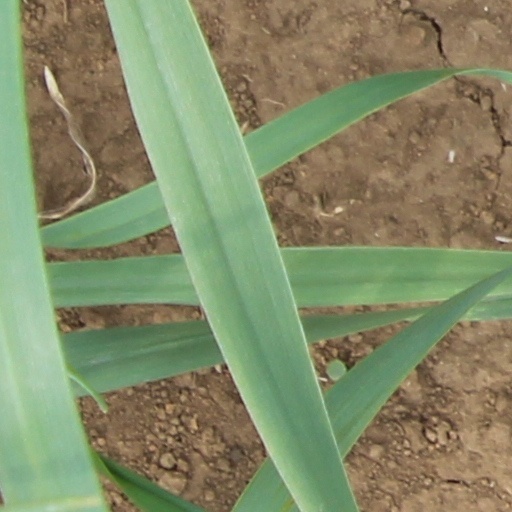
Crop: wheat